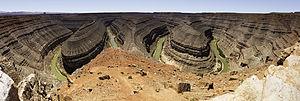
Le parc d'État de Goosenecks est un parc naturel américain situé dans l'Utah, parcouru par la rivière San Juan.